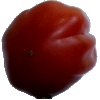
Label: Tomato Heart 1